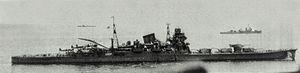
Le Tone était un croiseur lourd, navire de tête de classe Tone en service dans la Marine impériale japonaise. Le navire est baptisé sous le nom de la rivière Tone, située dans la région de Kantō, au Japon. Le navire est achevé le 20 novembre 1938 aux chantiers navals de Mitsubishi Heavy Industries à Nagasaki. Sa particularité réside en la concentration de l'armement de chasse à l'avant, laissant la plage arrière disponible pour le lancer d'hydravions avec pour mission principale la reconnaissance avancée de la flotte. Pendant la Seconde Guerre mondiale, il a participé à de nombreuses missions et batailles en compagnie de son sister-ship, le Chikuma, formant la 8ᵉ Division de croiseurs.
Ceci est la liste des croiseurs de la marine impériale japonaise
La classe Tone fut la dernière classe de croiseurs lourds de la Marine impériale japonaise mise en service. Ses deux unités ont été construites au chantier naval Mitsubishi de Nagasaki. Elles ont incorporé, pour ce qui concerne le nombre de tourelles et la disposition de leur artillerie principale, les leçons de l'expérience acquise sur la classe Mogami. Elles ont constitué une esquisse d'un type de croiseurs hybrides porte-aéronefs. Elles ont servi durant la guerre du Pacifique et n'y ont pas survécu.